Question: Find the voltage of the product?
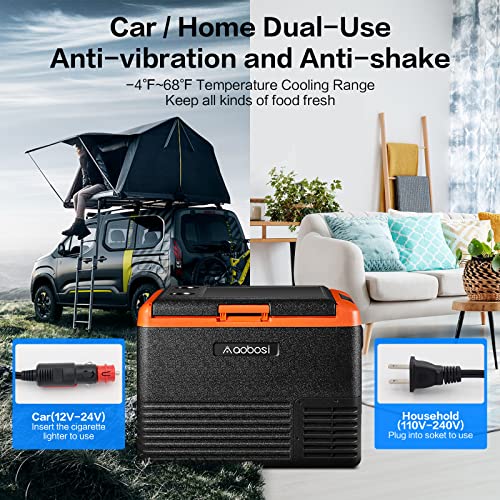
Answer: [110.0, 240.0] volt